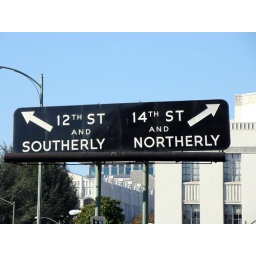
12th St and SOUTHERLY14th St and NORTHERLYAn old street sign in Oakland, CA.